Sky position (RA, Dec in degrees): 348.931, 0.4779
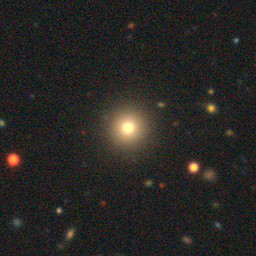
Galaxy morphology: Round Smooth Galaxies